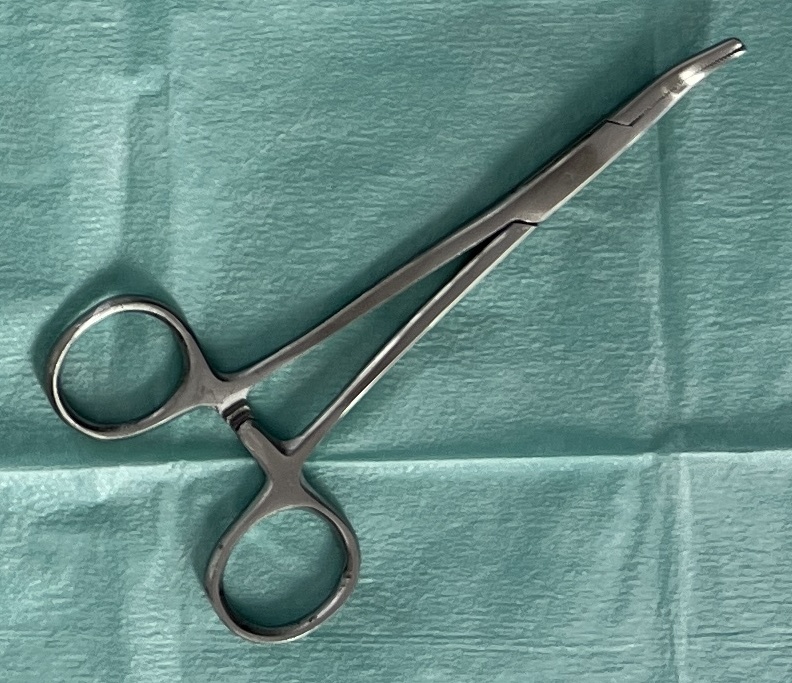
Hinged instrument state: closed